Answer in natural language. Consider the 3D positions of the objects in the scene and not just the 2D positions in the image. Is the centerpoint of  black wooden dresser at a higher height than Television? Choose between the following options: no or yes
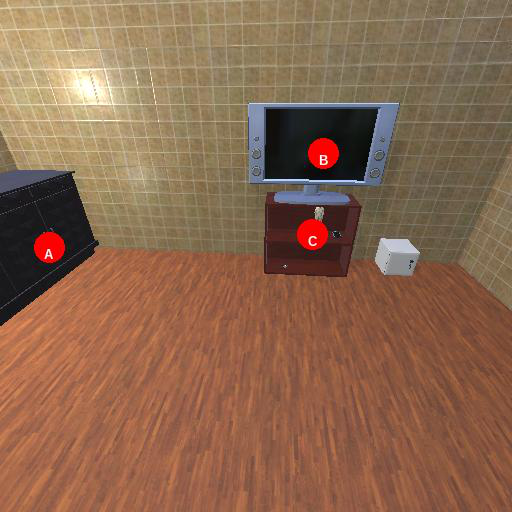
<answer>no</answer>